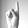
ASL letter: K